Across the River (film)

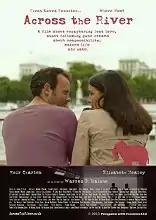

Across the River is a British drama film directed by Warren B. Malone and starring Elizabeth Healey and Keir Charles.